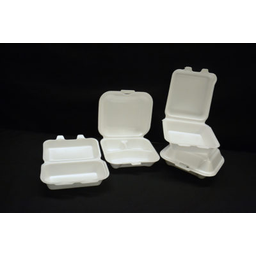
Label: paper